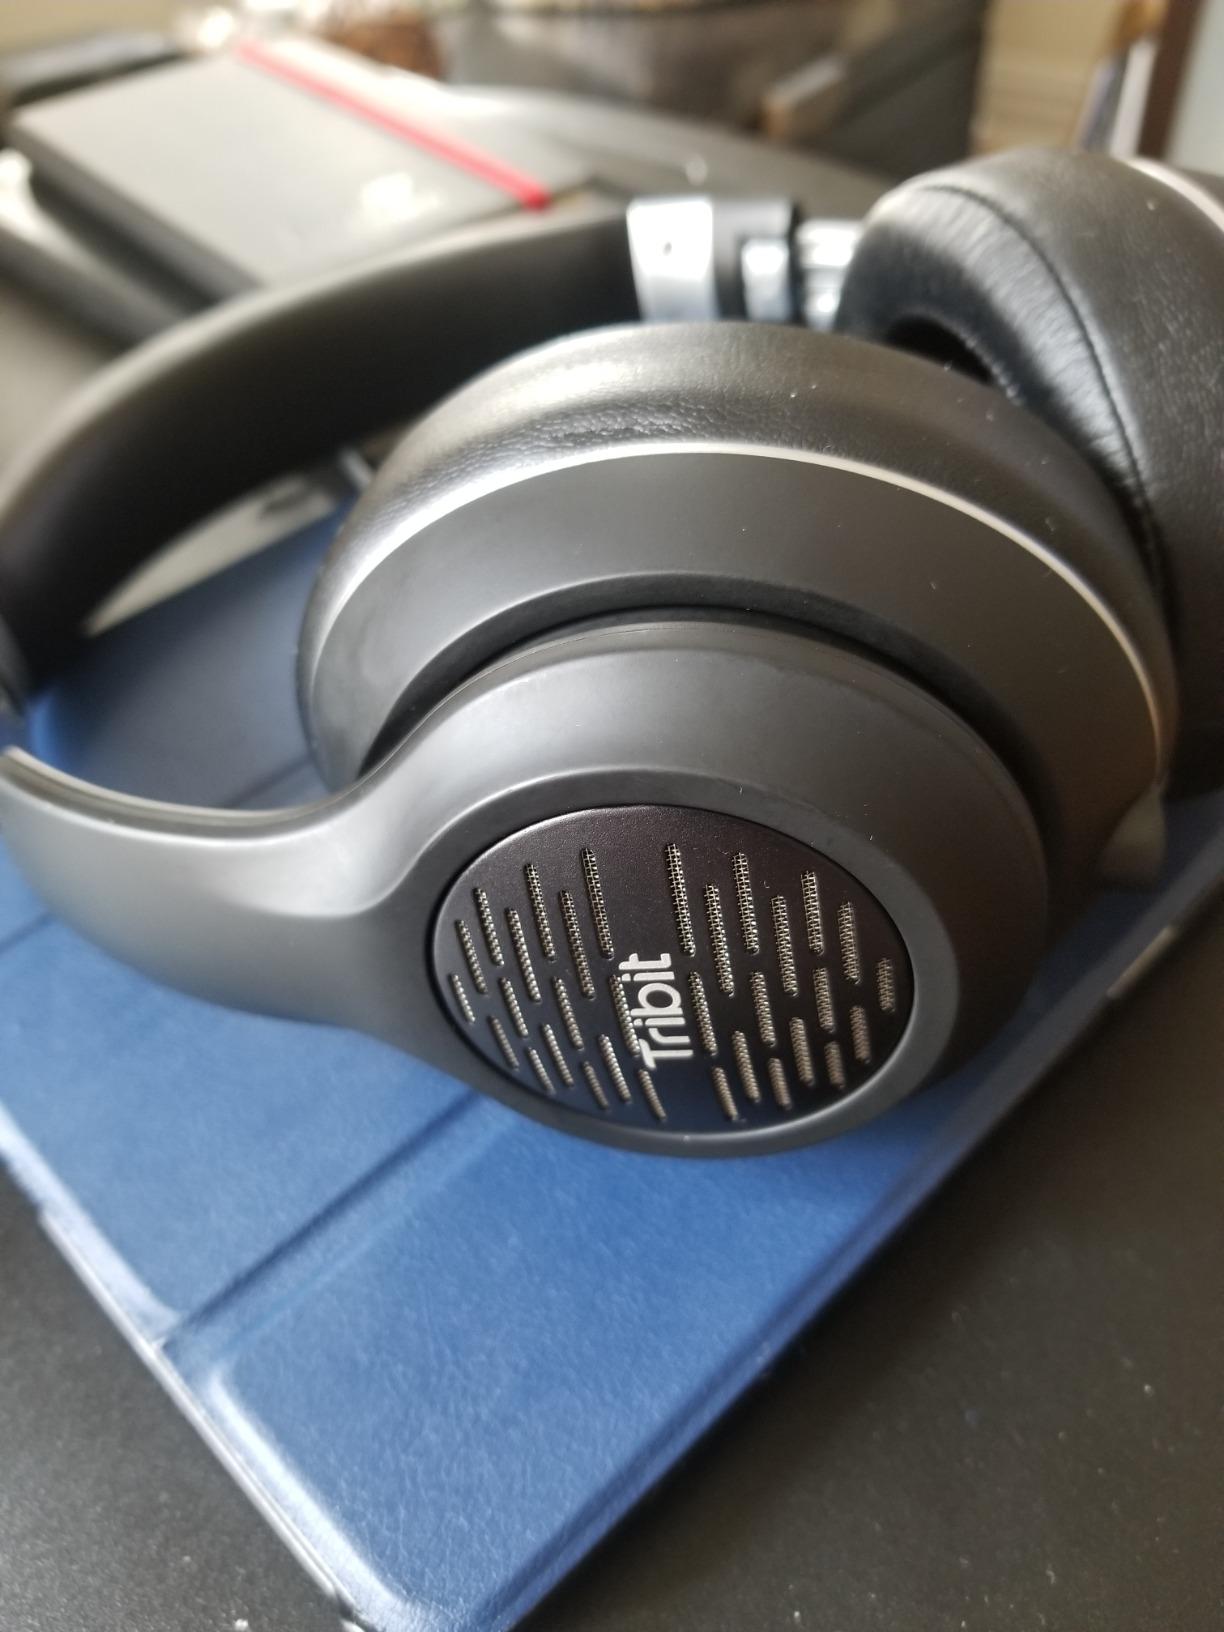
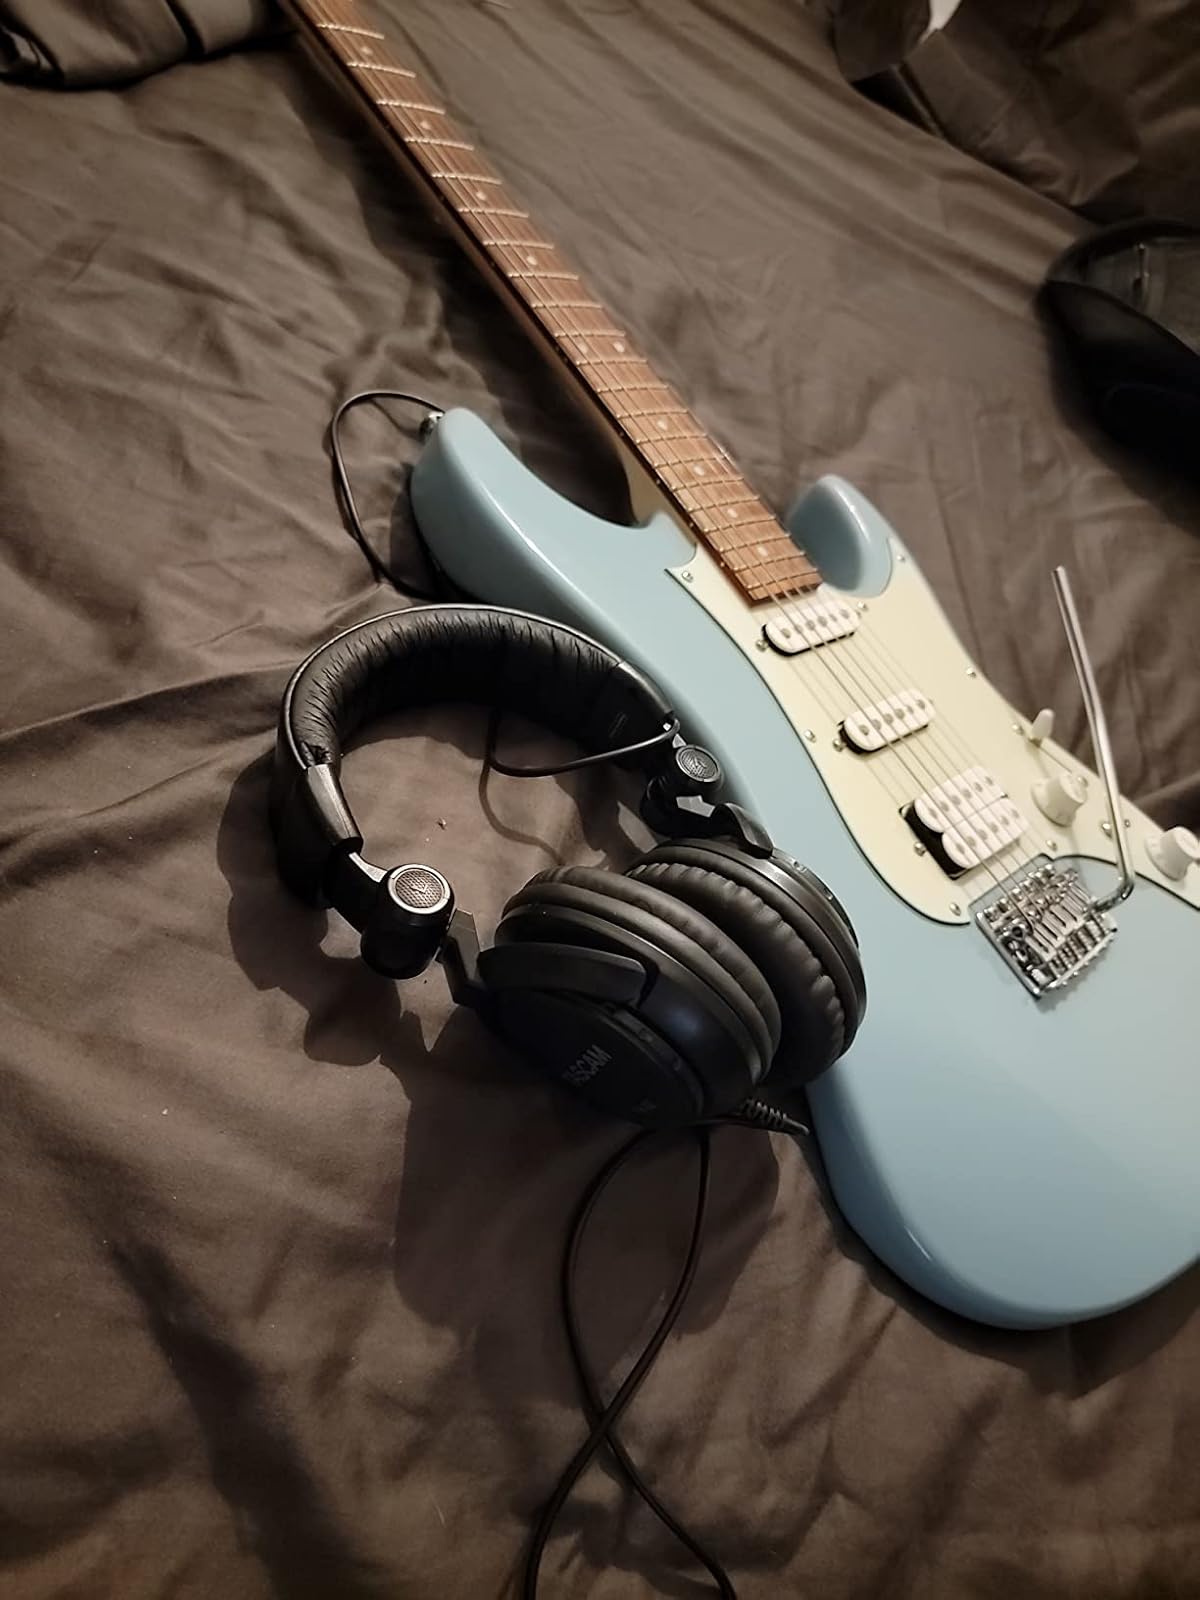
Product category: headphones
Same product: no